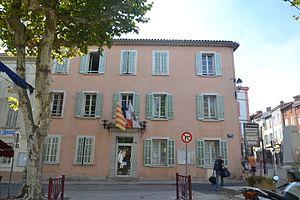
Mairie de Gonfaron
Gonfaron est une commune française située dans le département du Var, en région Provence-Alpes-Côte d'Azur.